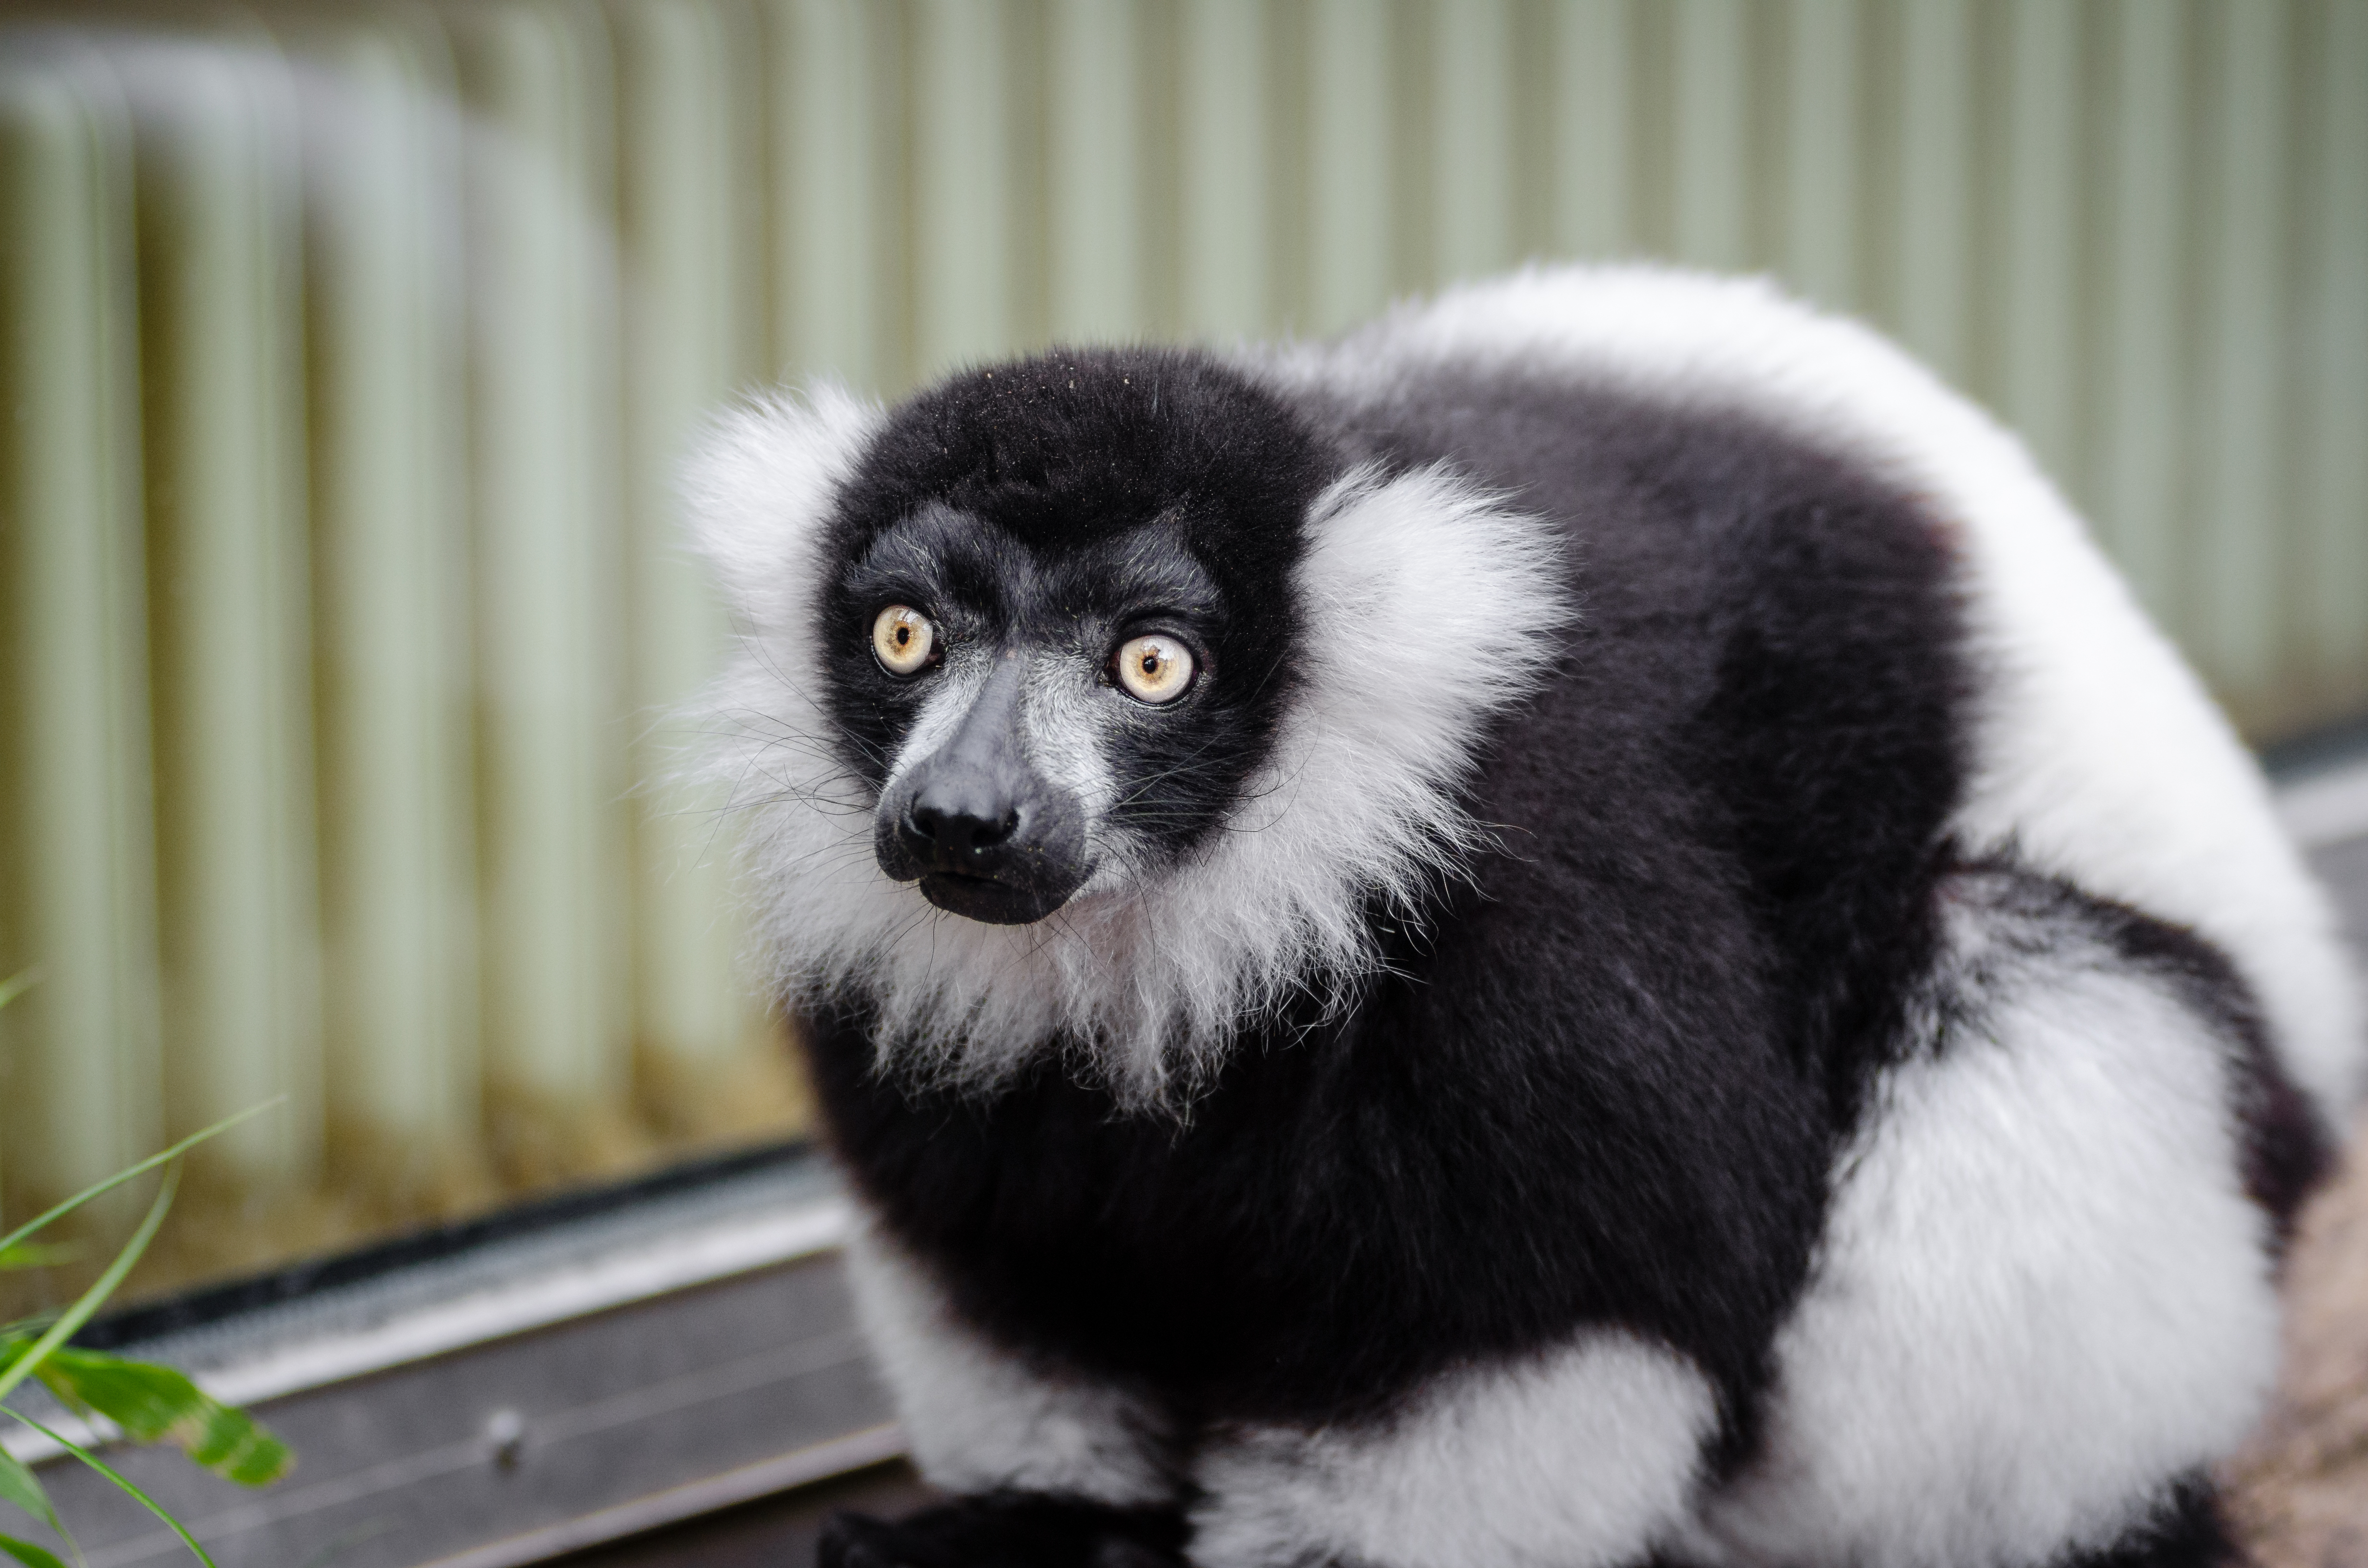
animal, zoo, mammal, fauna, primate, madagascar, vertebrate, lemur